Ibrahim of Johor

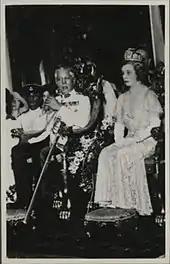
Sultan Ibrahim and Sultanah Helen Ibrahim in Singapore, 1935.

The establishment of the federation did not go down well with the Chinese, as favourable conditions for obtaining citizenship for the Chinese and other non-Malays were withdrawn. The Malaysian Chinese Association (MCA) was formed in 1949 under the leadership of a Straits Chinese businessman, Tan Cheng Lock who frequently raised grievances over the citizenship terms that were set when the federation was established. As a result, communal tensions between the Malays and Chinese surfaced, and Onn kept his distance from Tan. Tan encountered initial difficulties with meeting the Sultan, who was not accustomed to working with Chinese businessmen. Sultan Ibrahim also became increasingly disappointed in Onn's work commitment, whom he saw as neglecting state affairs as a result of his commitments towards the UMNO. In early 1950, Sultan Ibrahim approached Onn, who was asked to choose between committing his efforts to the state or the UMNO. Onn chose to the latter, and resigned as the Menteri Besar of Johor in May.